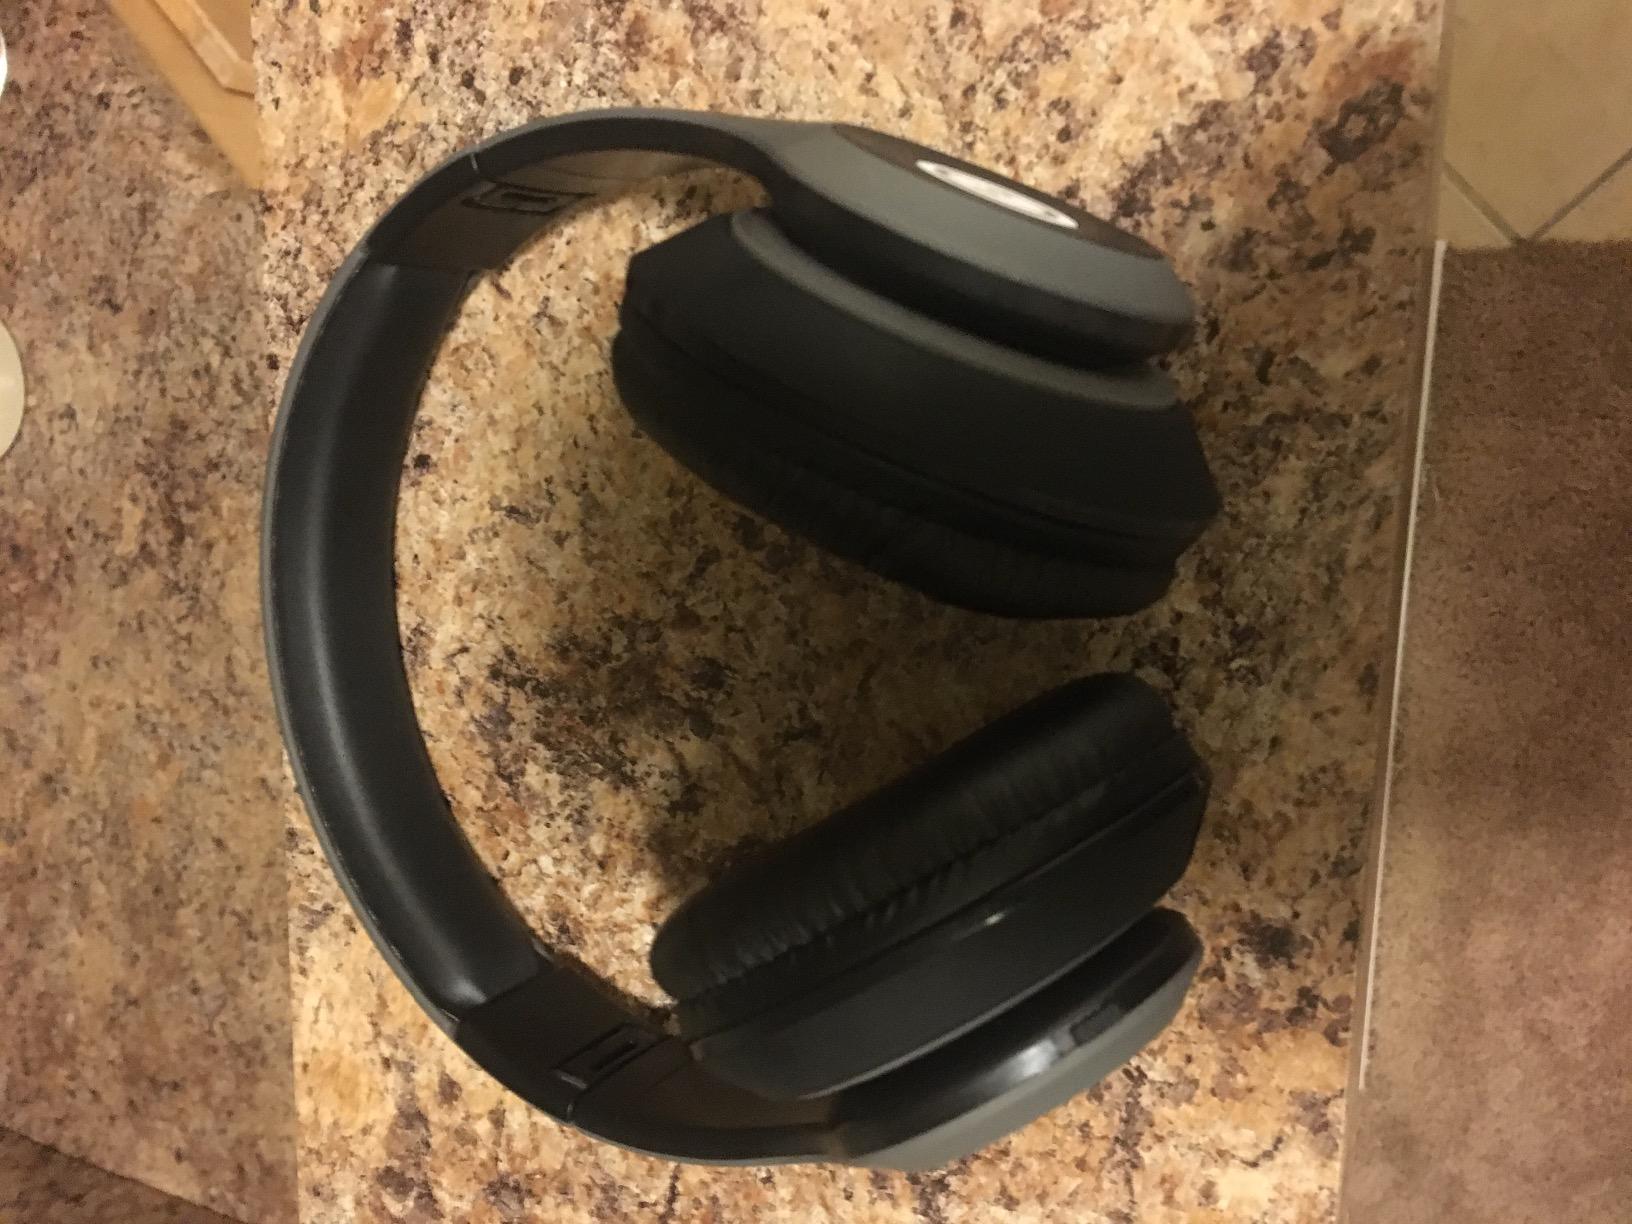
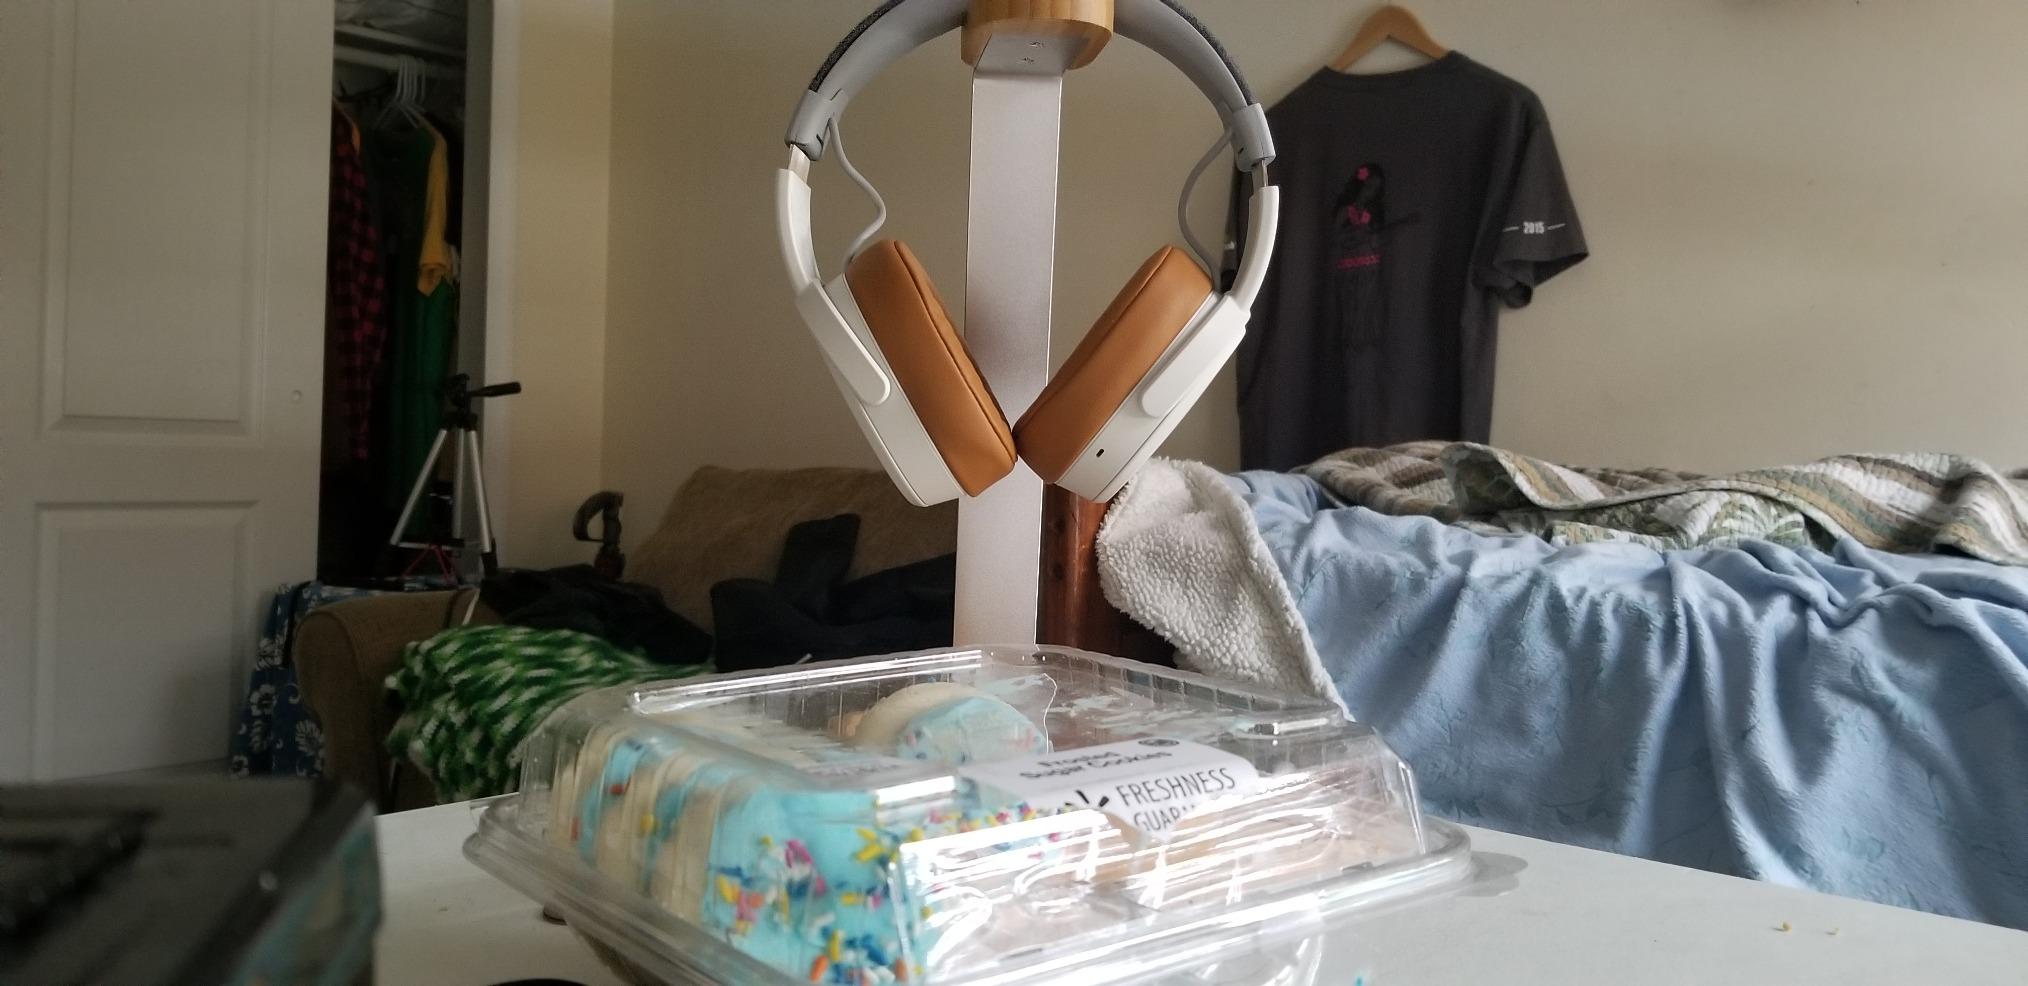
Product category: headphones
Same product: no